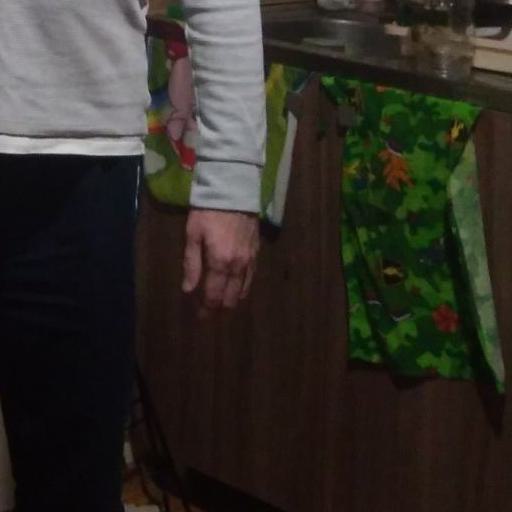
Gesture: no_gesture